Velebit Channel

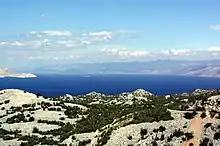
View of the Velebit Channel

The Velebit Channel is a channel in Croatia located between the lands at the foot of the Velebit mountain range and the islands of Pag, Rab, Goli Otok, Prvić and Krk. It is about long, with an average width of and up to deep.